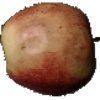
Label: Apple Red 3